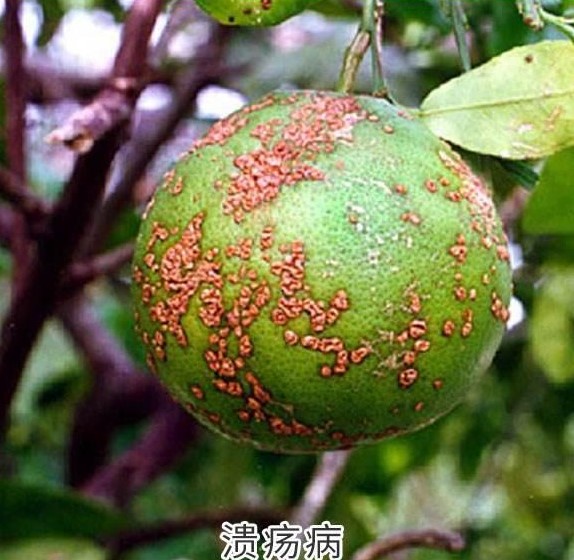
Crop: unknown
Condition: cucumber_cucumber_angular_spot